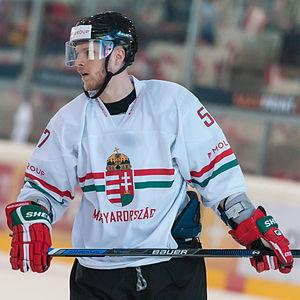
L'équipe de Hongrie de hockey sur glace est la sélection nationale de la Hongrie regroupant les meilleurs joueurs de hockey sur glace hongrois lors des compétitions internationales. L'équipe est sous la tutelle de la Fédération hongroise de hockey sur glace.